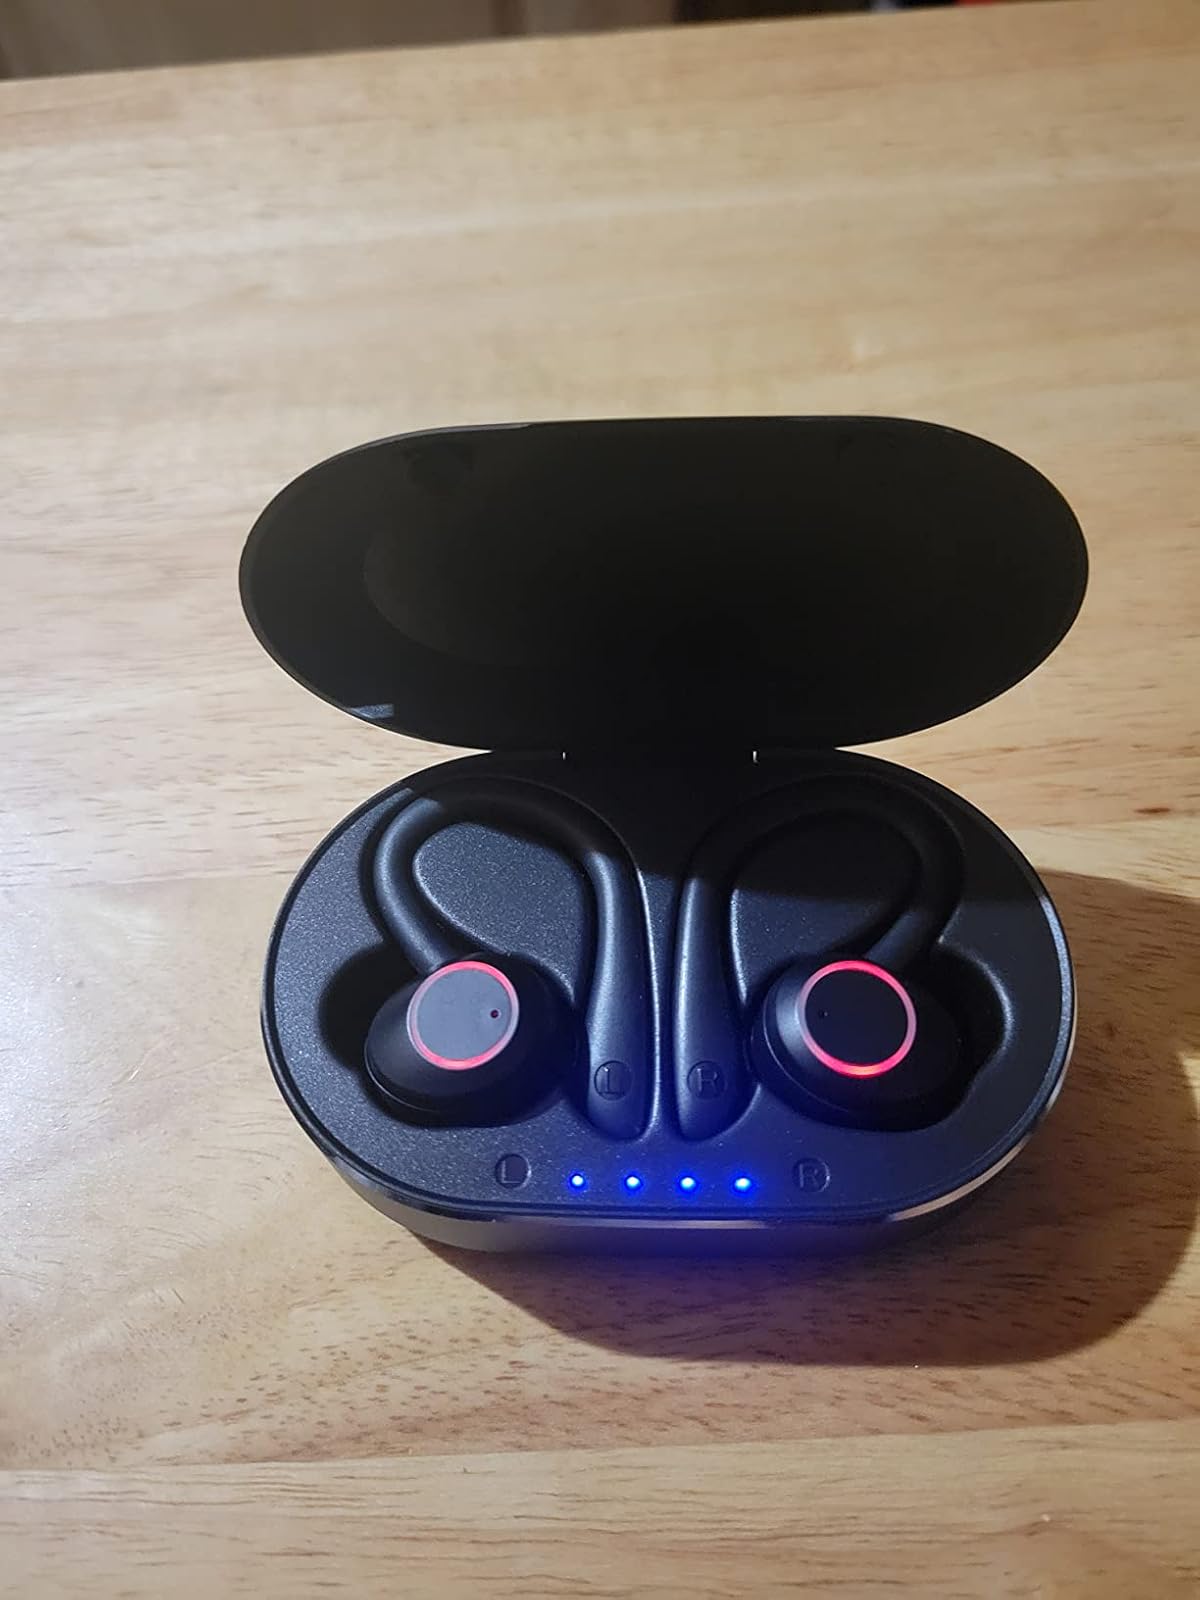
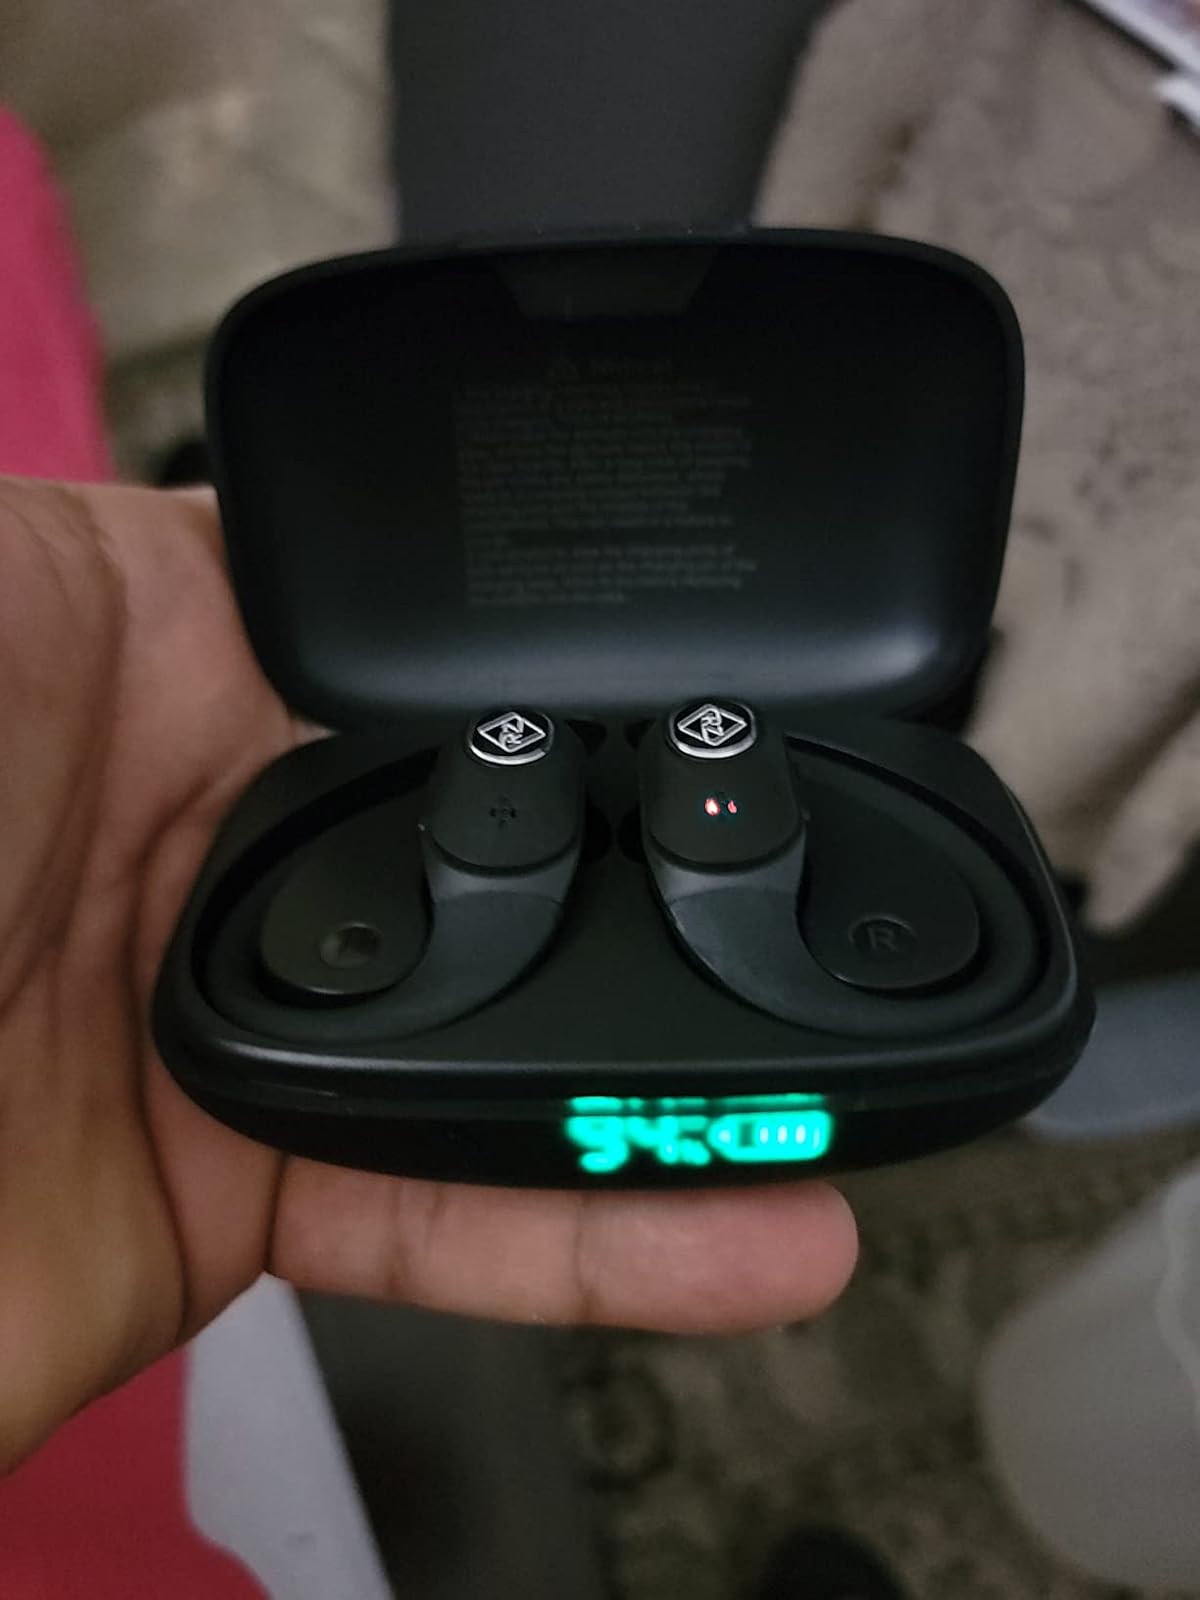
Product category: earbuds
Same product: no